Memorial Bridge (Roanoke, Virginia)

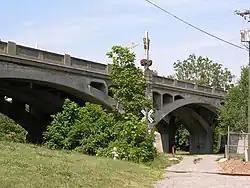

The Memorial Bridge is a two-lane, bridge spanning the Roanoke River along U.S. Route 11 (Memorial Avenue) in Roanoke, Virginia. The bridge serves as a connection between the southwestern areas of the city (including the Grandin Village area) with central Roanoke. Built by contractor W.W. Boxley, the bridge consists of five spans, with construction commencing in summer 1925. The bridge officially opened to traffic on May 6, 1926, at a final cost of $282,750.